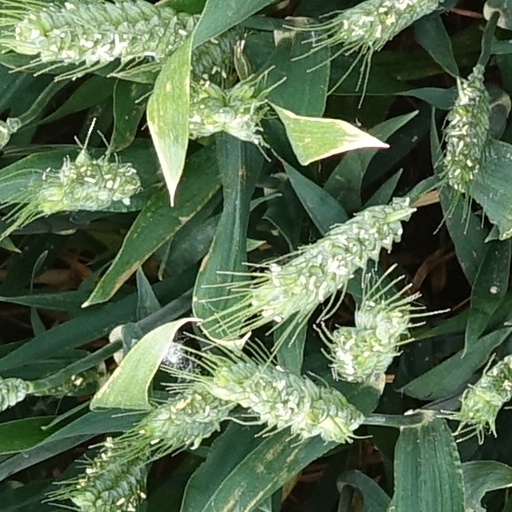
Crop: wheat